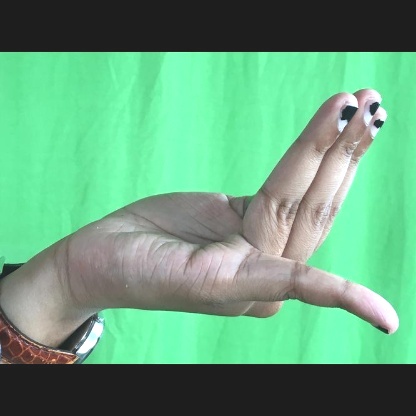
Mudra: Chaturam